Brian Kelly (American football coach)

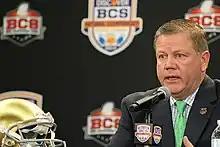
Kelly at a press conference on January 6, 2013

The Spring of the 2013 season saw Notre Dame lose its starting quarterback Everett Golson for academic violations(later revealed to be cheating on a test) leading Brian Kelly to name Tommy Rees as the starting quarterback. Notre Dame opened the season playing Temple and won 28–6. The following week was against Michigan in Ann Arbor with Notre Dame losing 30–41. Due to academic violations, Notre Dame was controversially forced on November 22, 2016, to vacate all nine of their 2013 victories, finishing the season with an adjusted record of 0–4, after the NCAA rejected Notre Dame's appeal on February 13, 2018.